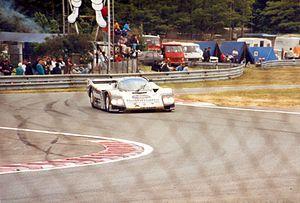
Derek Reginald Bell, né le 31 octobre 1941 à Pinner dans le Middlesex, est un ancien pilote automobile anglais spécialiste d'endurance, connu pour avoir remporté à cinq reprises les 24 Heures du Mans. Il a couru également en Formule 1 pour Ferrari, McLaren, Surtees et Tecno.
Hans-Joachim Stuck est un pilote automobile allemand né le 1ᵉʳ janvier 1951 à Grainau en Allemagne de l'Ouest. Il est le fils de Hans Stuck, l'un des plus célèbres pilotes allemands d'avant-guerre.
Les 24 Heures du Mans 1986 sont la 54ᵉ édition de l'épreuve et se déroulent les 31 mai et 1ᵉʳ juin 1986 sur le circuit de la Sarthe.